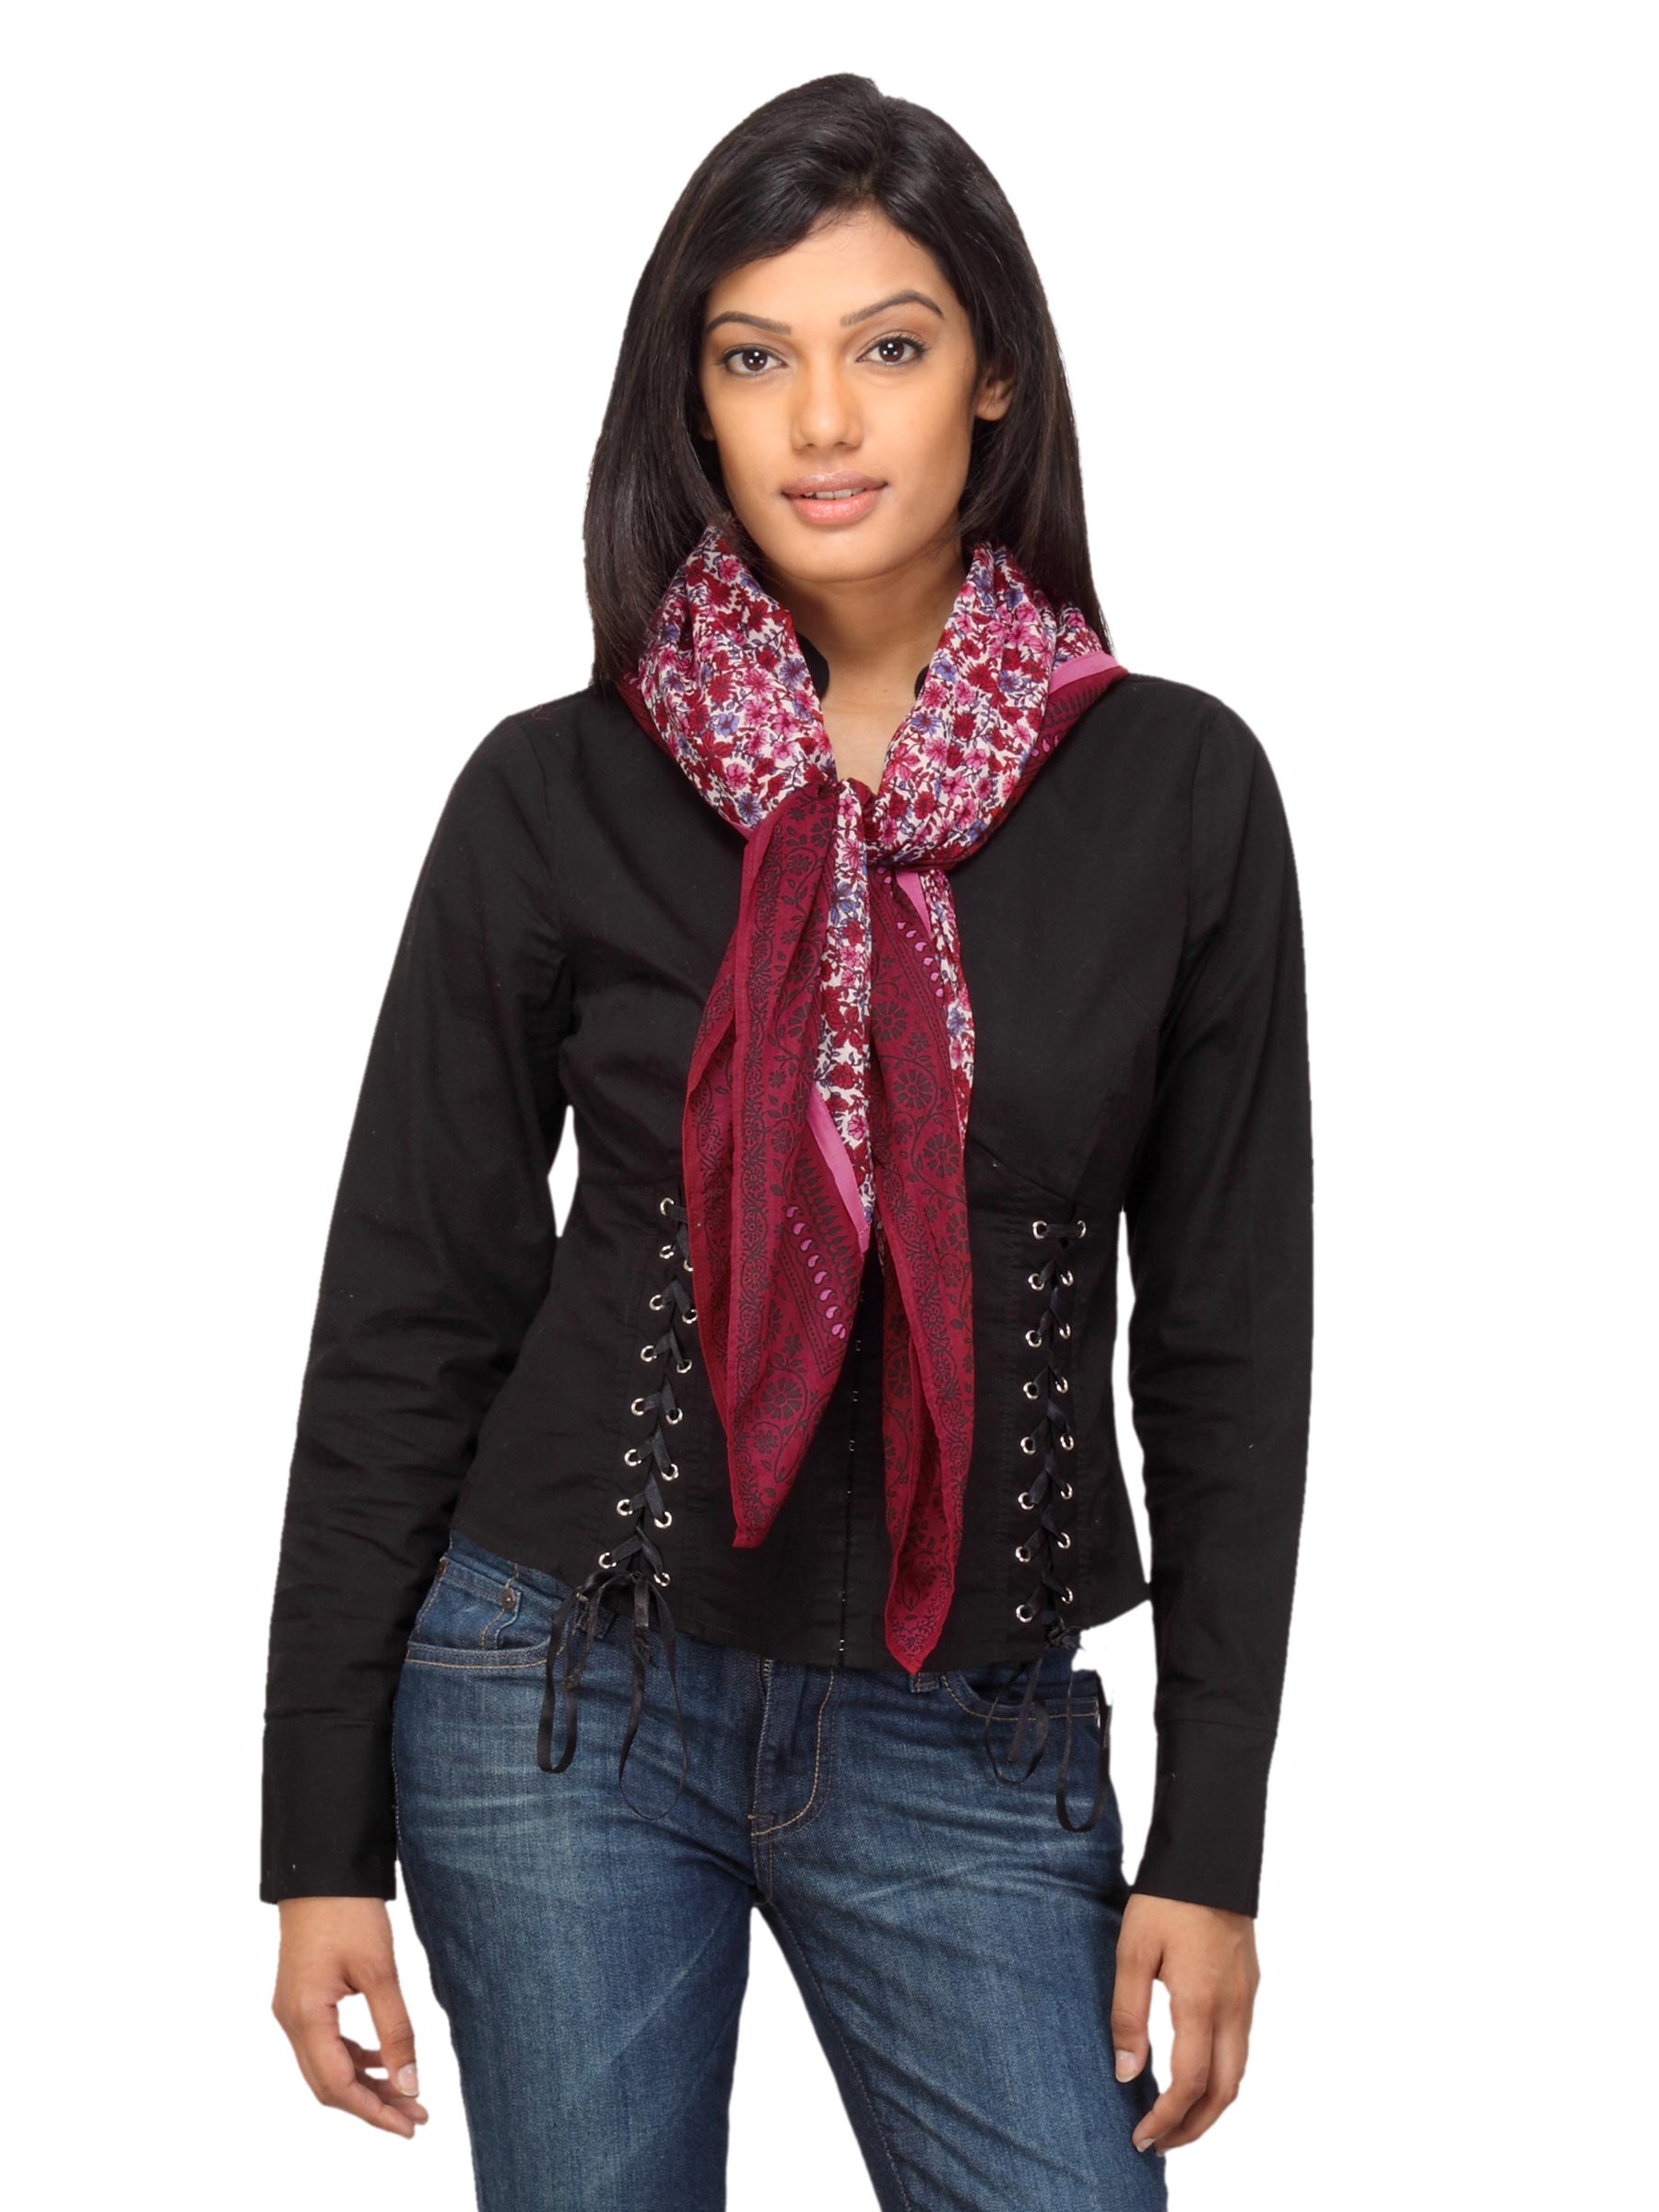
Femella Women Printed Red Scarf
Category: Accessories / Scarves / Scarves
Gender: Women
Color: Red
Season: Summer 2012
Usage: Casual